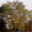
Label: maple_tree